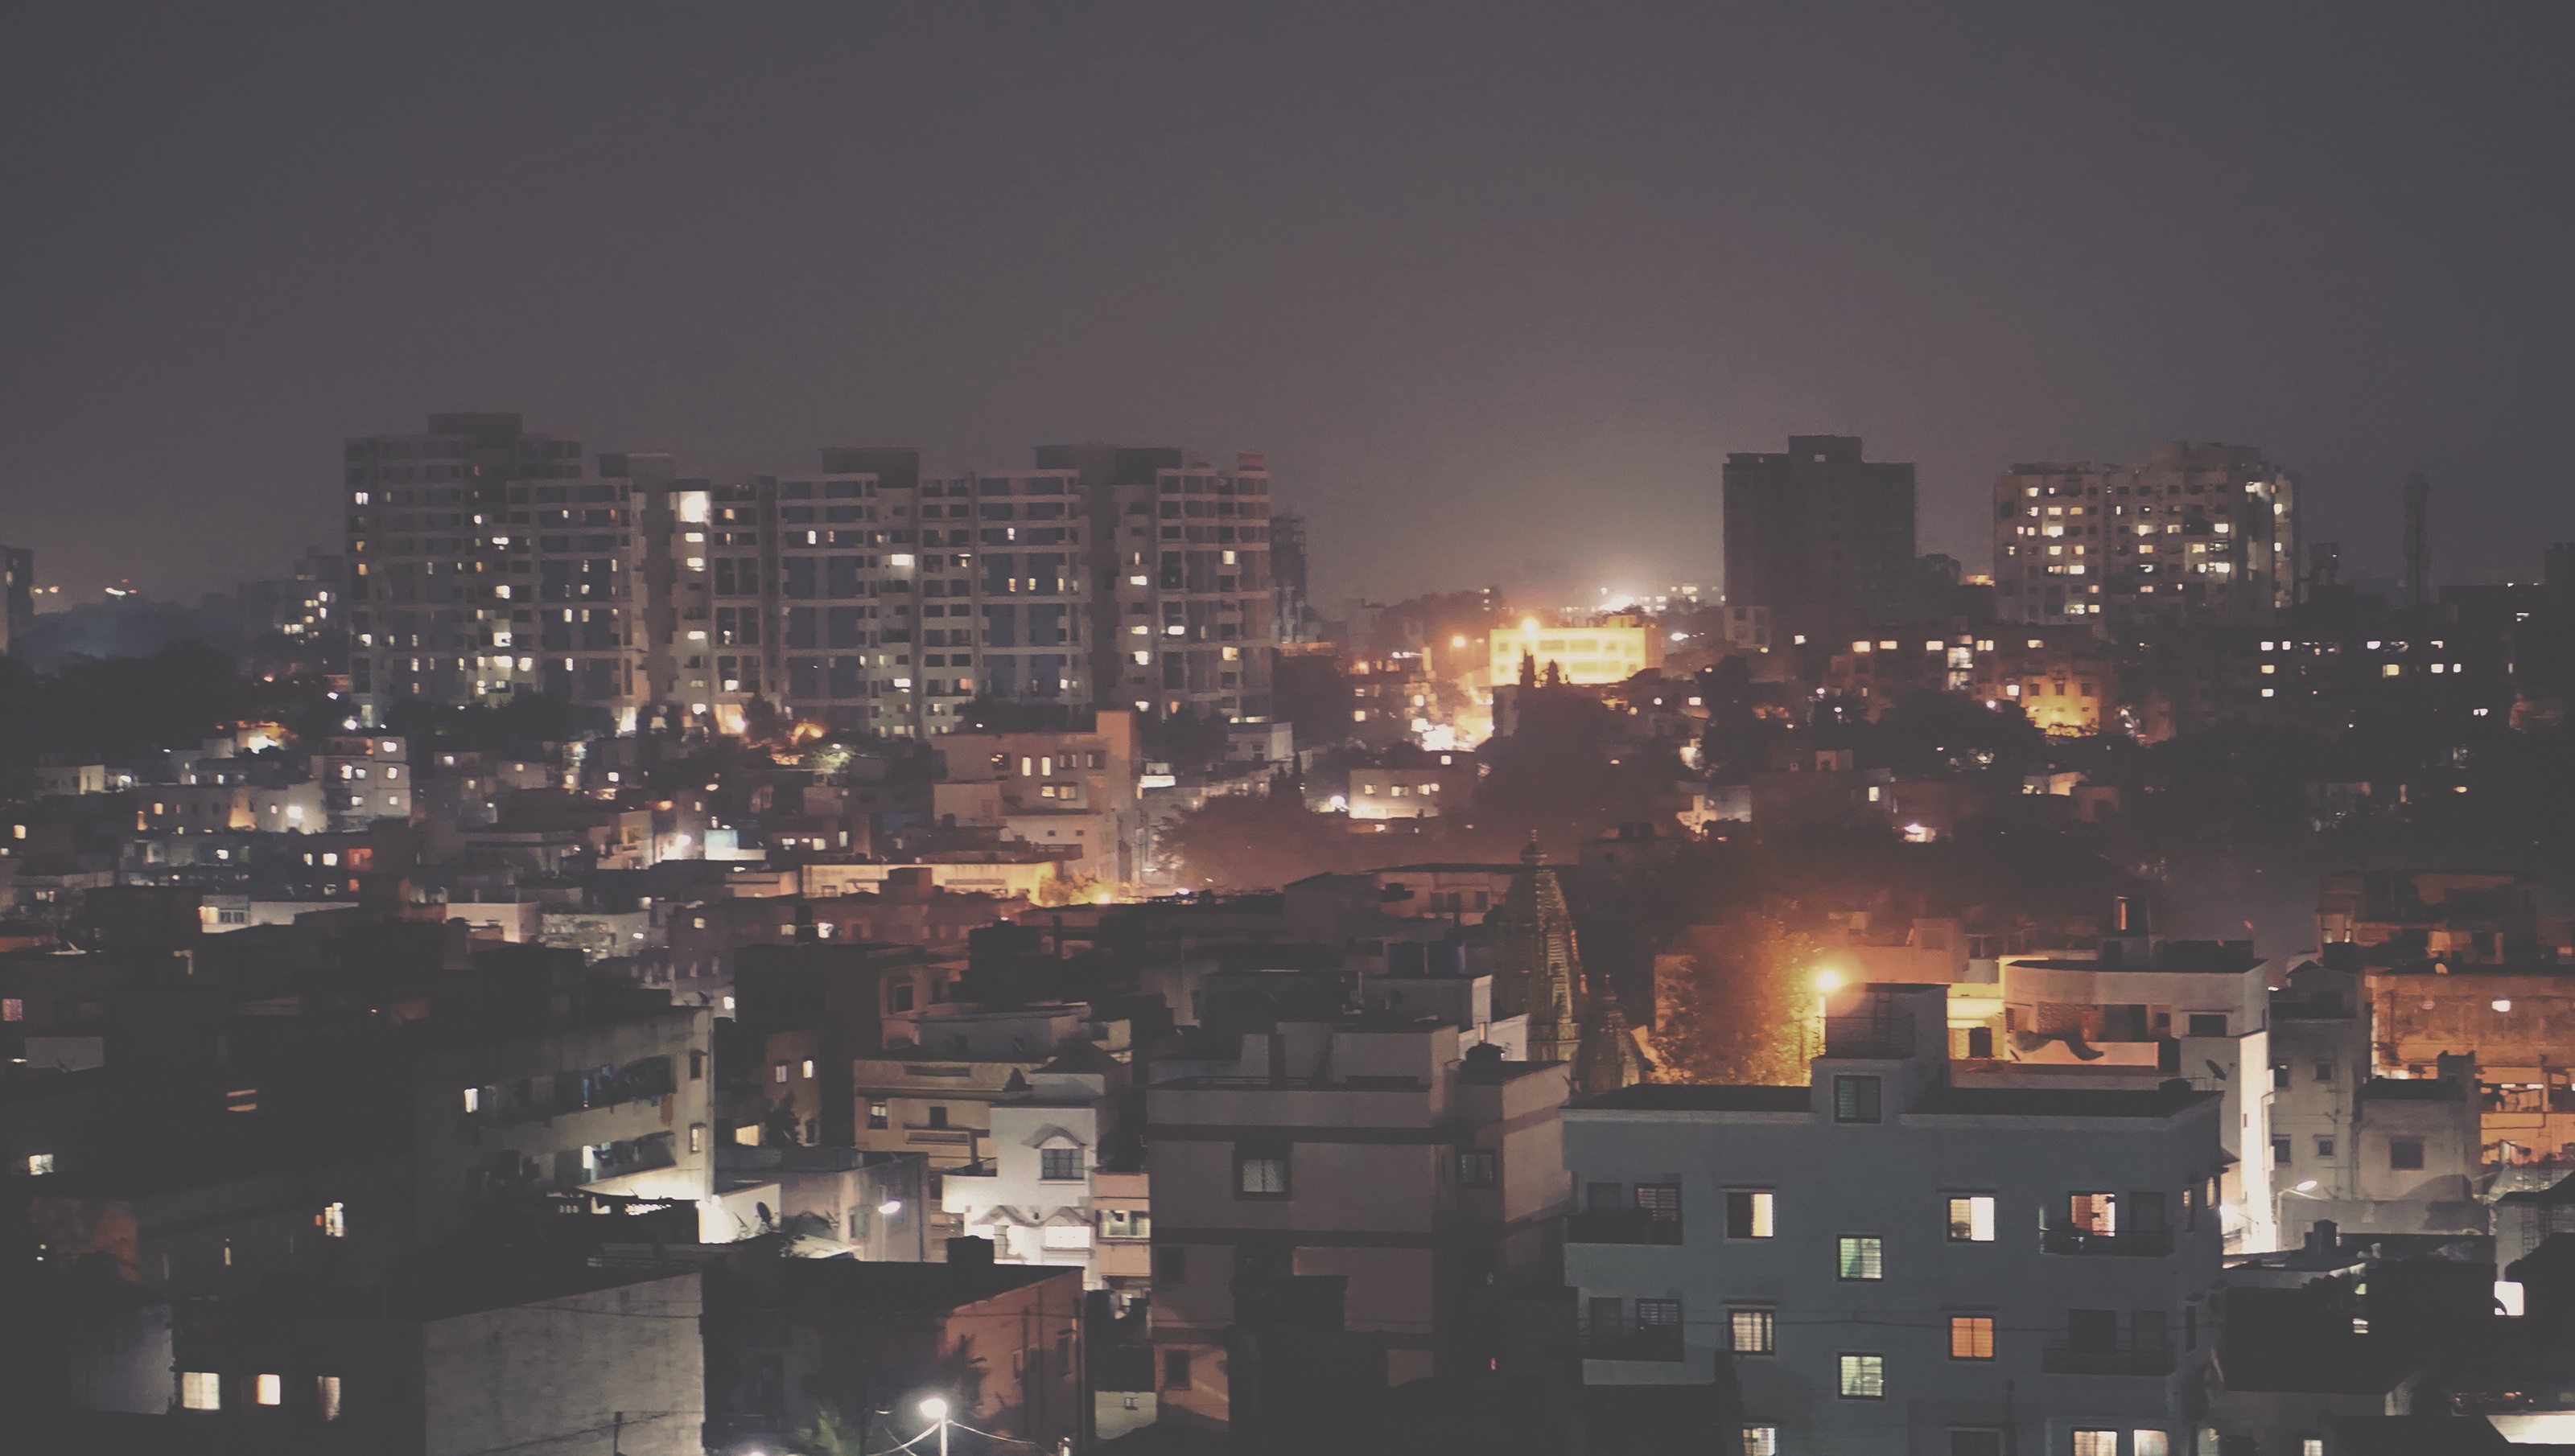
horizon, sky, skyline, night, city, skyscraper, cityscape, panorama, downtown, dusk, evening, haze, metropolis, aerial photography, urban area, residential area, atmospheric phenomenon, human settlement, atmosphere of earth, metropolitan area